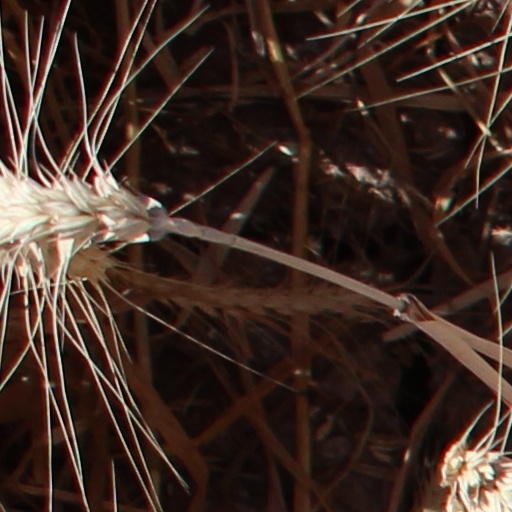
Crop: wheat